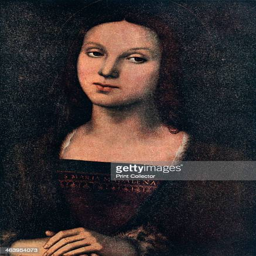
c1500 portrait found in the collection